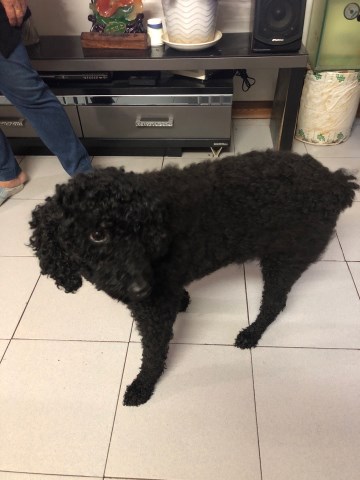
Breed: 7449-n000128-teddy